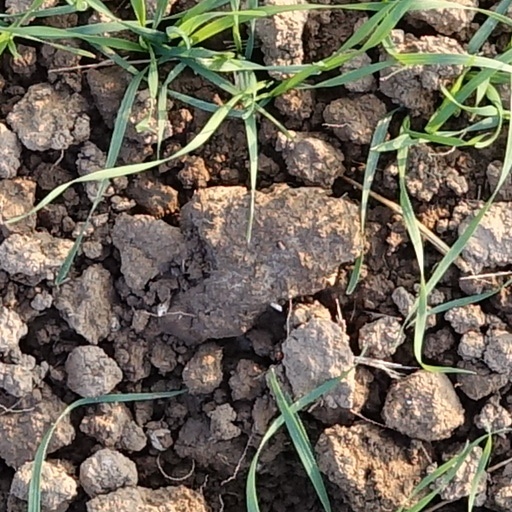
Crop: wheat